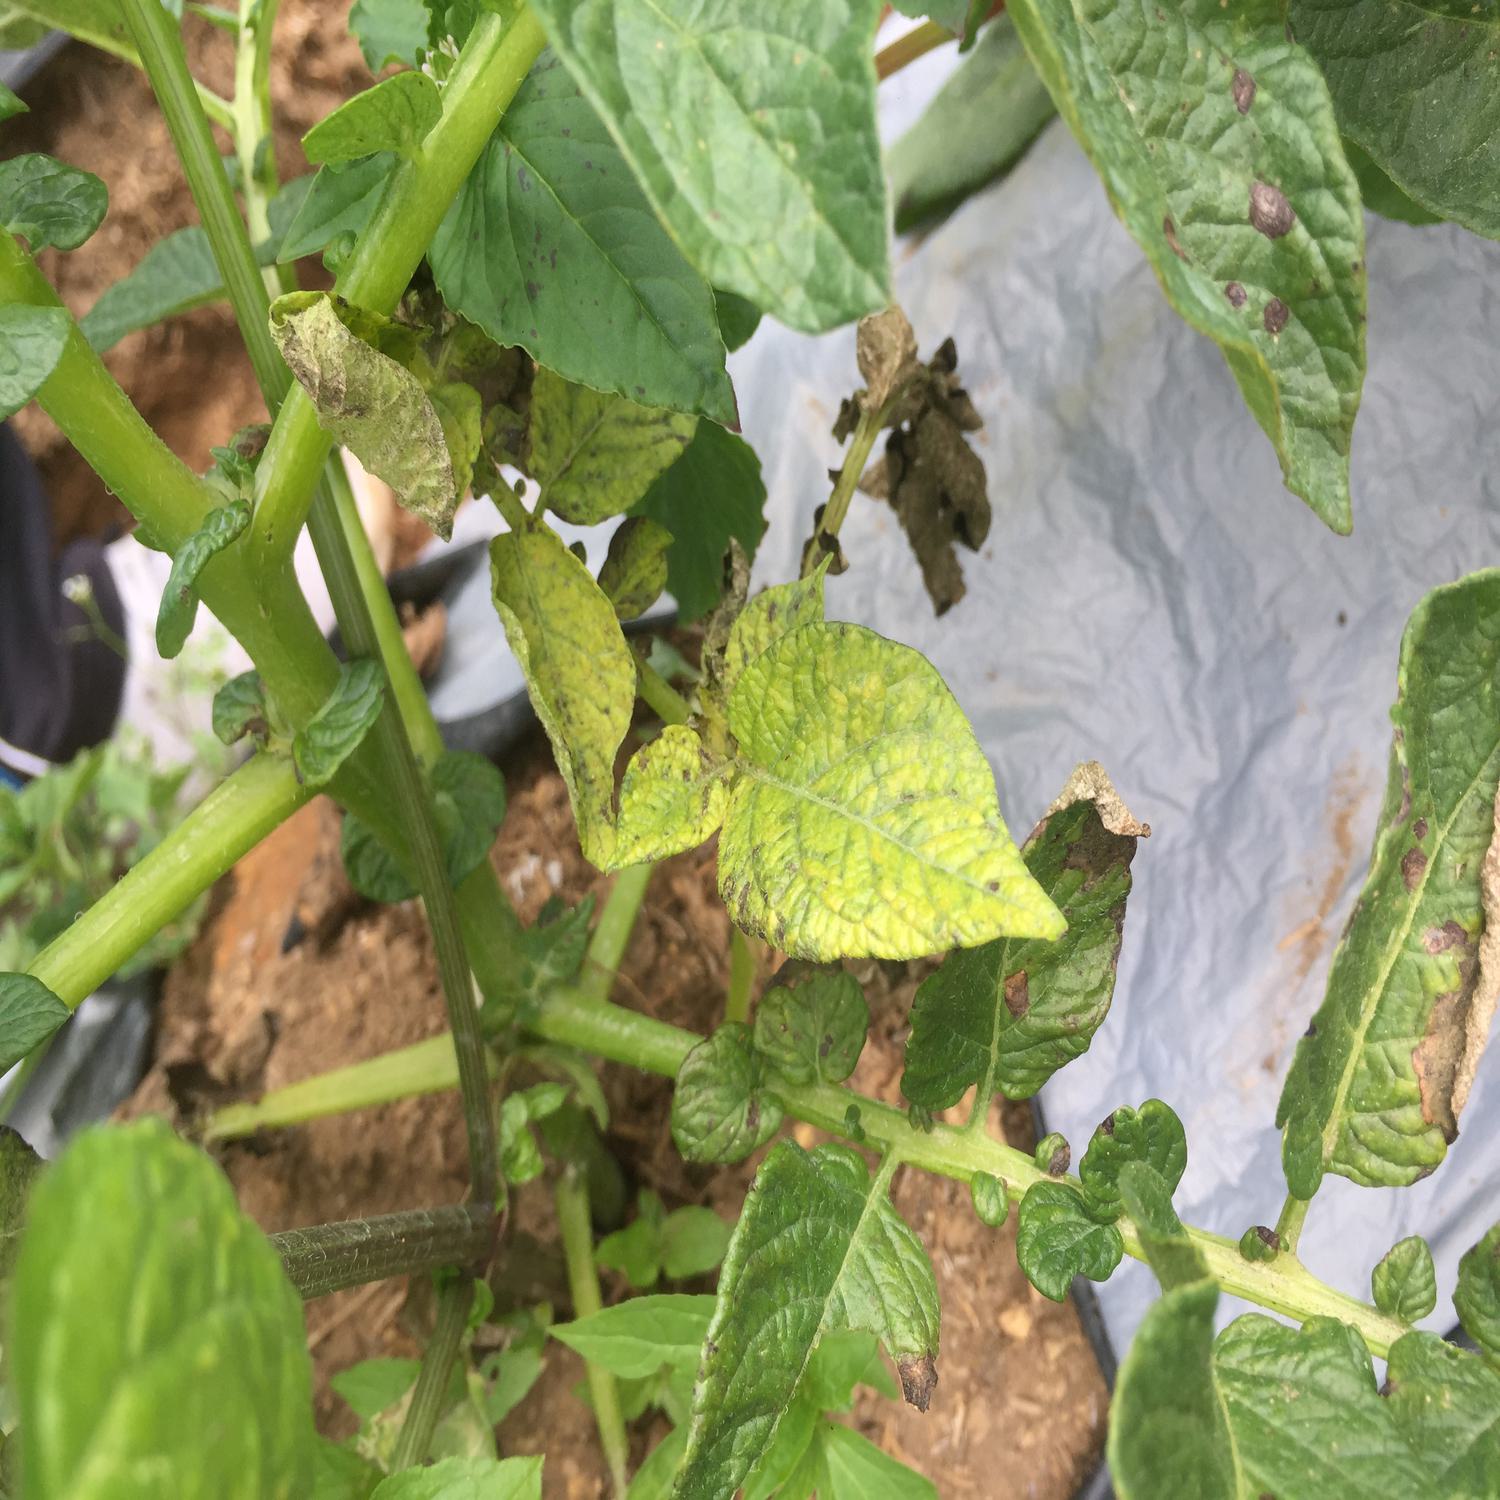
Label: Fungi